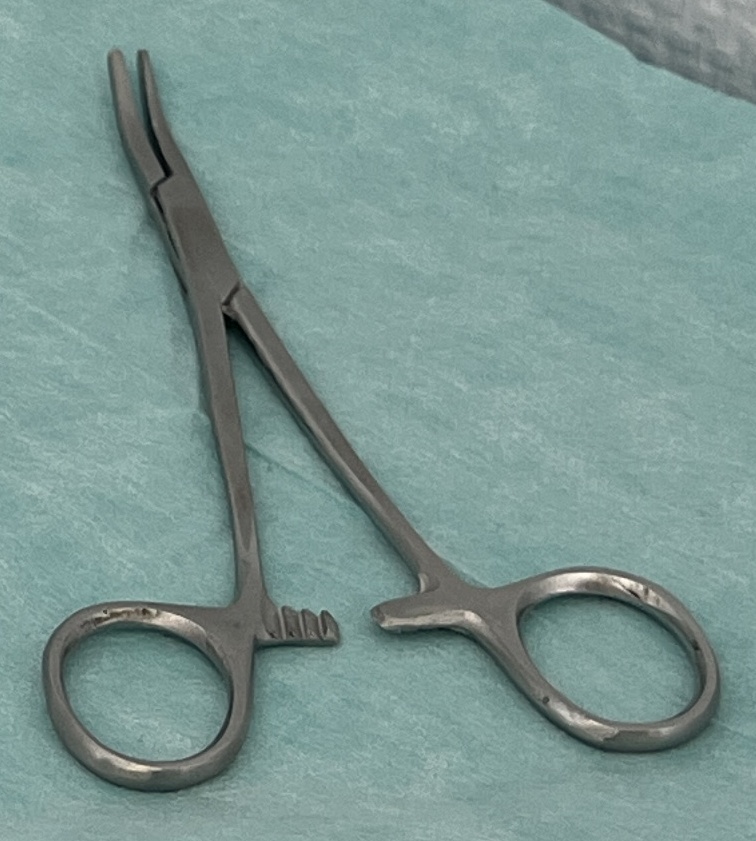
Hinged instrument state: open